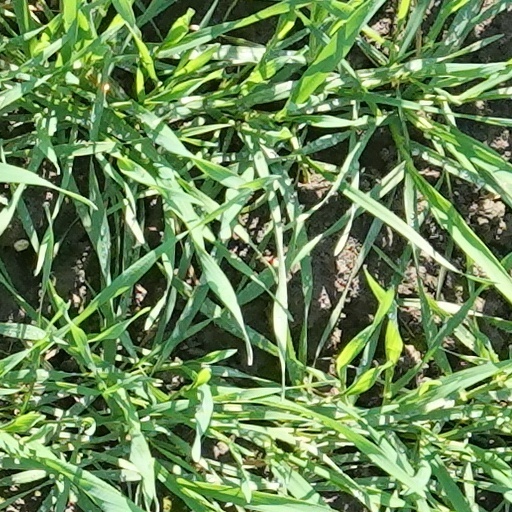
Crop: wheat